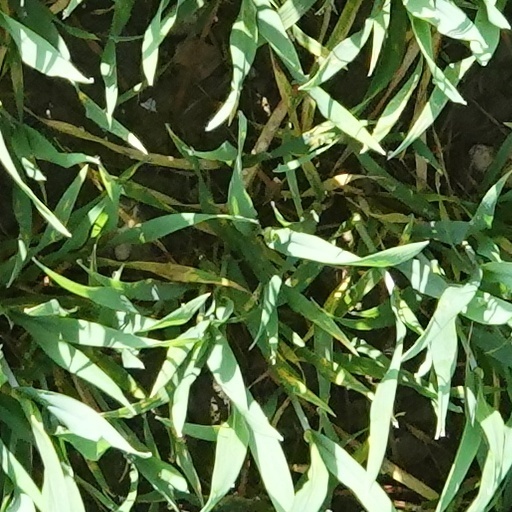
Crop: wheat